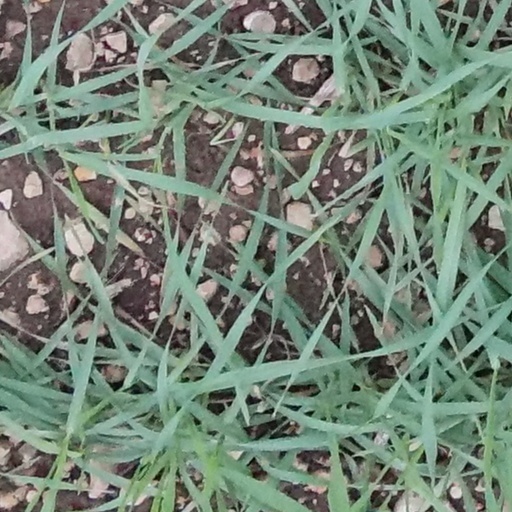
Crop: wheat